Bloomsbury

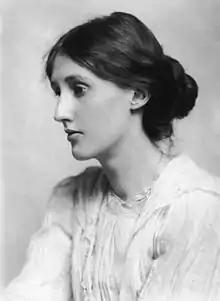
Virginia Woolf, considered one of Britain's most important authors

The British Museum, which first opened to the public in 1759 in Montagu House, is at the heart of Bloomsbury. At the centre of the museum the space around the former British Library Reading Room, which was filled with the concrete storage bunkers of the British Library, is today the Queen Elizabeth II Great Court, an indoor square with a glass roof designed by British architect Norman Foster. It houses displays, a cinema, a shop, a cafe and a restaurant. Since 1998, the British Library has been located in a purpose-built building just outside the northern edge of Bloomsbury, in Euston Road.